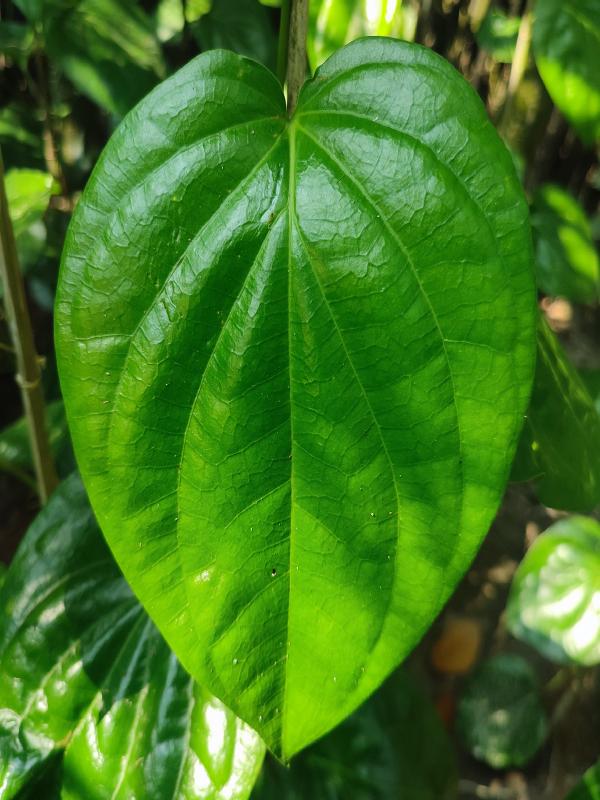
Label: Healthy_Leaf